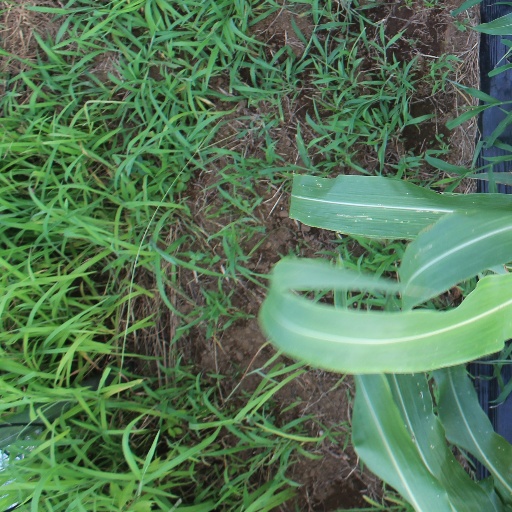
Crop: sorghum